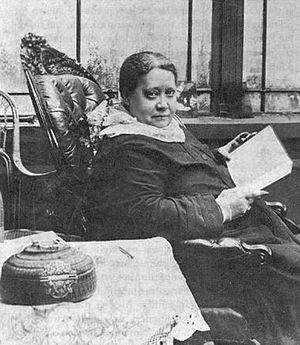
Helena Petrovna von Hahn, plus connue sous le nom d’Helena Blavatsky ou Madame Blavatsky, Helena Petrovna Blavatsky ou HPB, née le 31 juillet 1831 à Ekaterinoslav et morte le 26 avril 1891 à Londres, est l'un des membres fondateurs de la Société théosophique et d'un courant ésotérique auquel elle donna le nom de « théosophie », concept antique selon lequel toutes les religions et philosophies possèdent un aspect d'une vérité plus universelle.